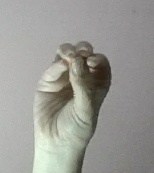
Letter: ha